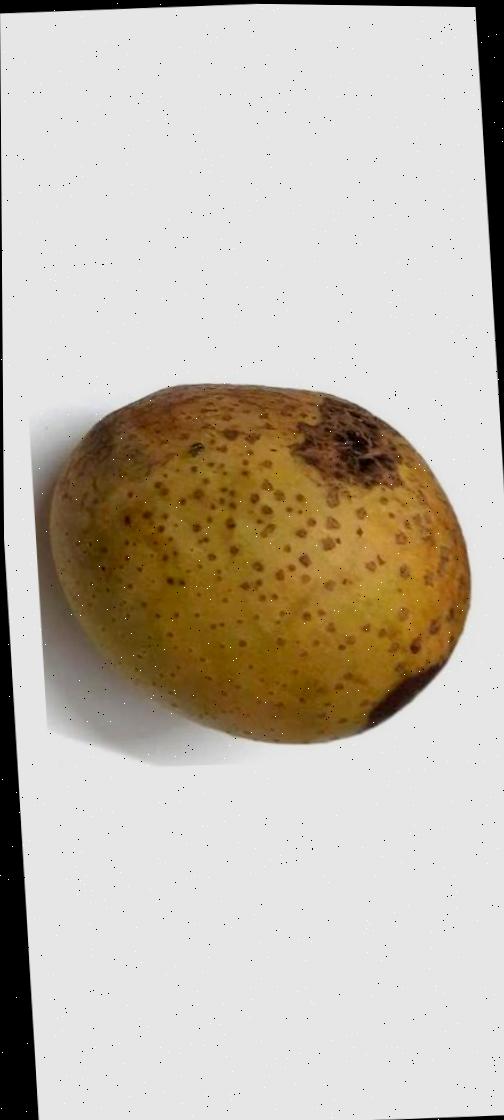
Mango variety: Gourmoti